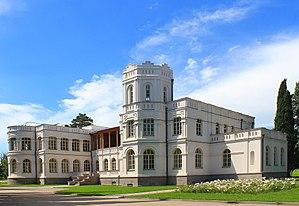
Cet article liste les princes de Moukhran, depuis la fondation de la principauté en 1512. Les princes de Moukhran avaient été les vassaux des rois de Karthli jusqu'en 1762, avant de se soumettre aux rois de Kartl-Kakhétie. Toutefois, l'Empire russe annexa la principauté en même temps que le reste de la Géorgie orientale entre 1801 et 1802. Depuis cette date, le titre de prince de Moukhran ne fut qu'une simple distinction de courtoisie d'abord à la cour impériale de Russie puis en tant que prétendants au trône de Géorgie.